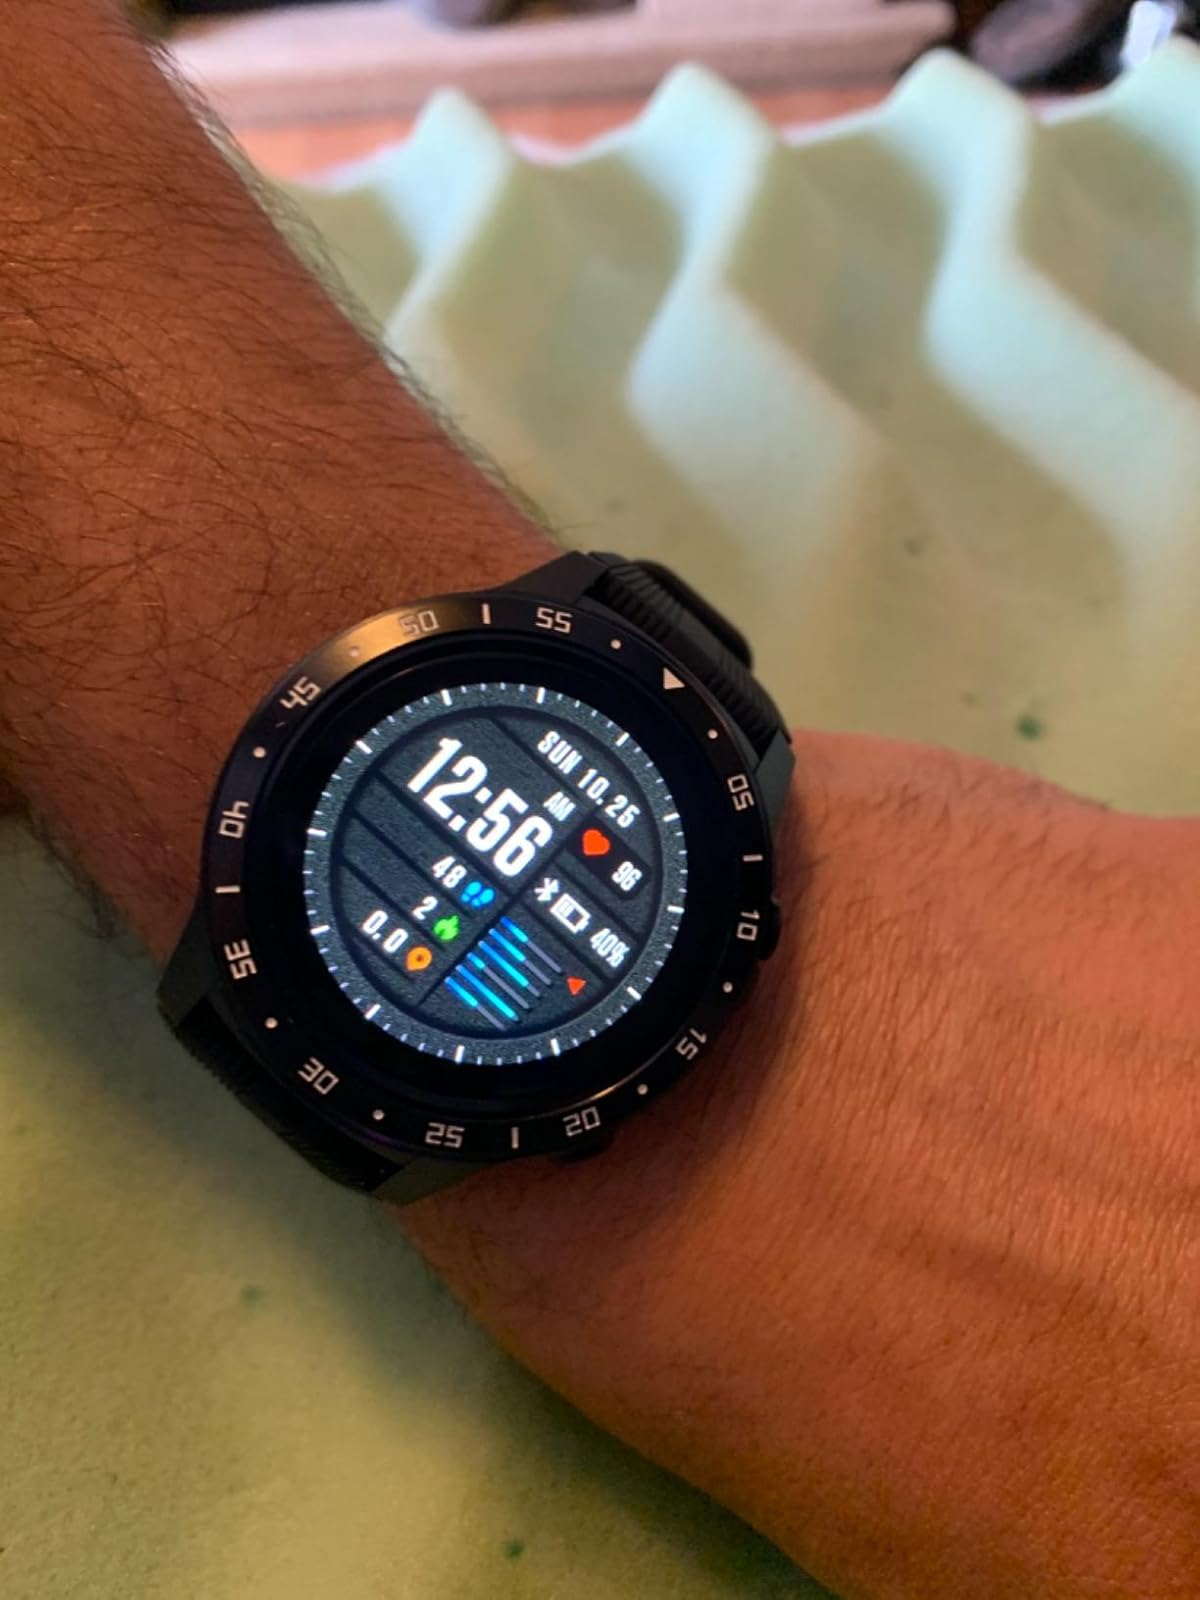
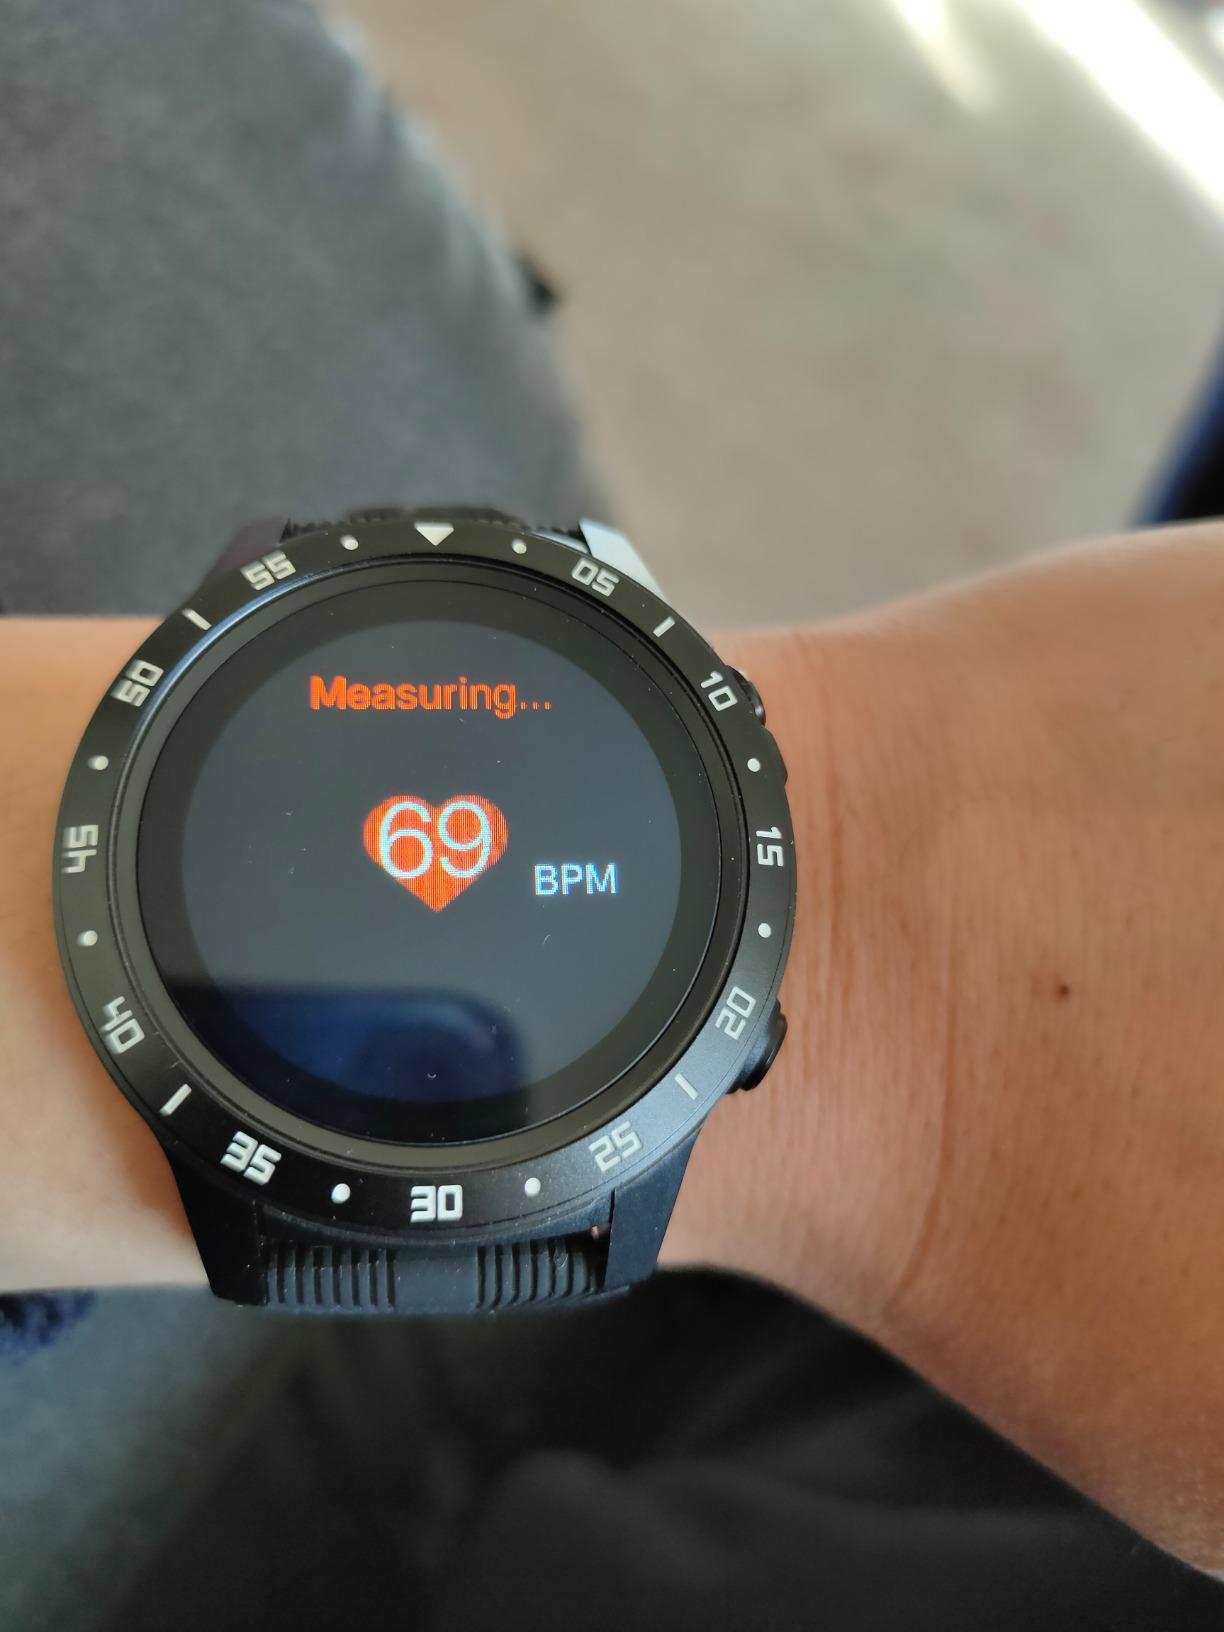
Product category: smartwatch
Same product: yes